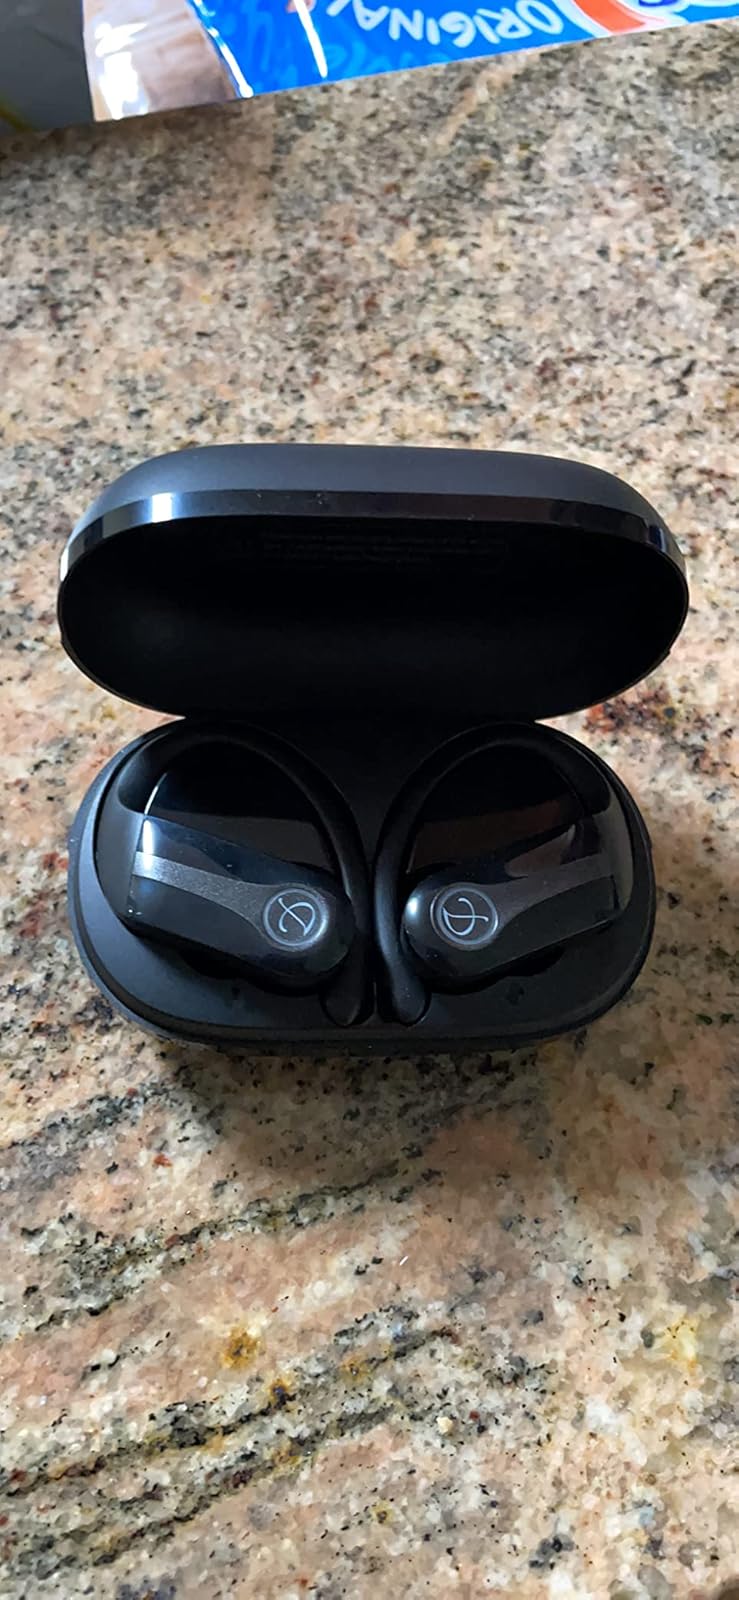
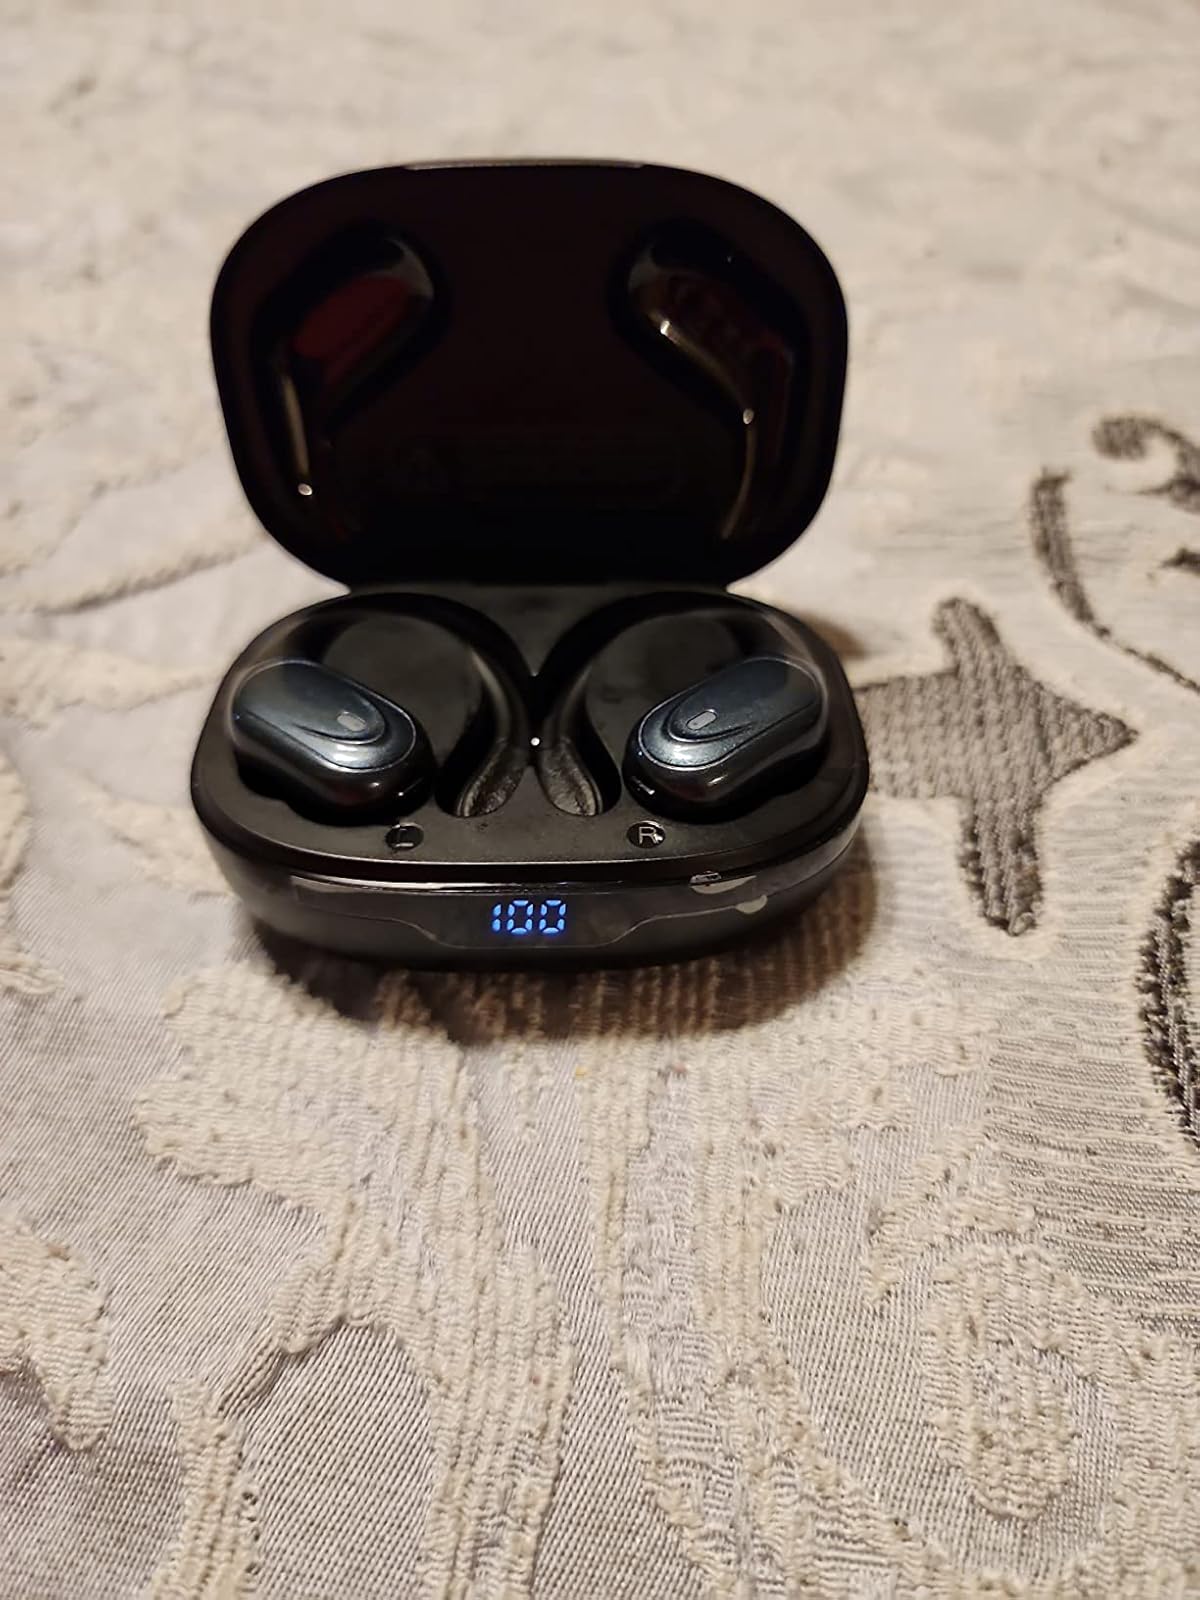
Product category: earbuds
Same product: no